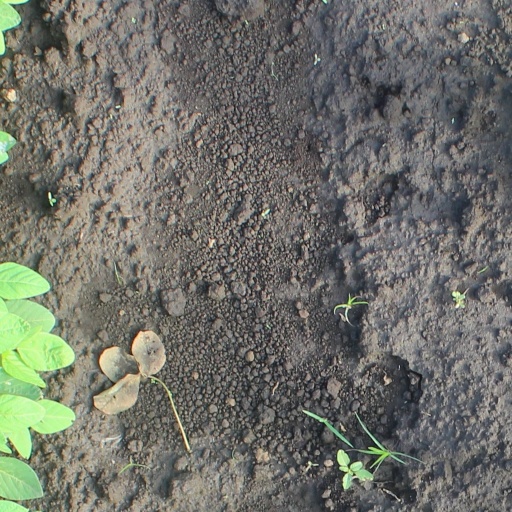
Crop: soybean